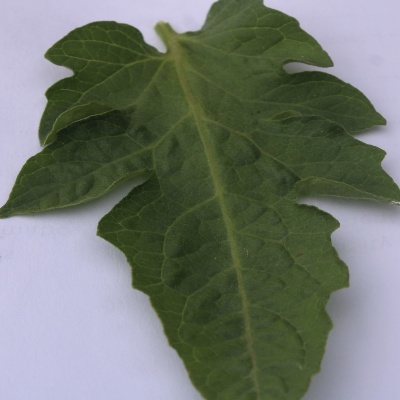
Crop: Tomato
Condition: healthy